Sex manual

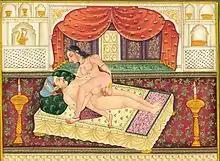
Artistic depiction of a sex position

Sex manuals are books which explain how to perform sexual practices; they also commonly feature advice on birth control, and sometimes on safe sex and sexual relationships.